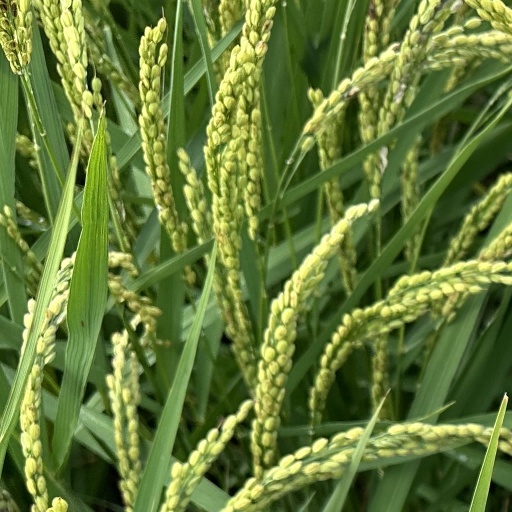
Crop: rice